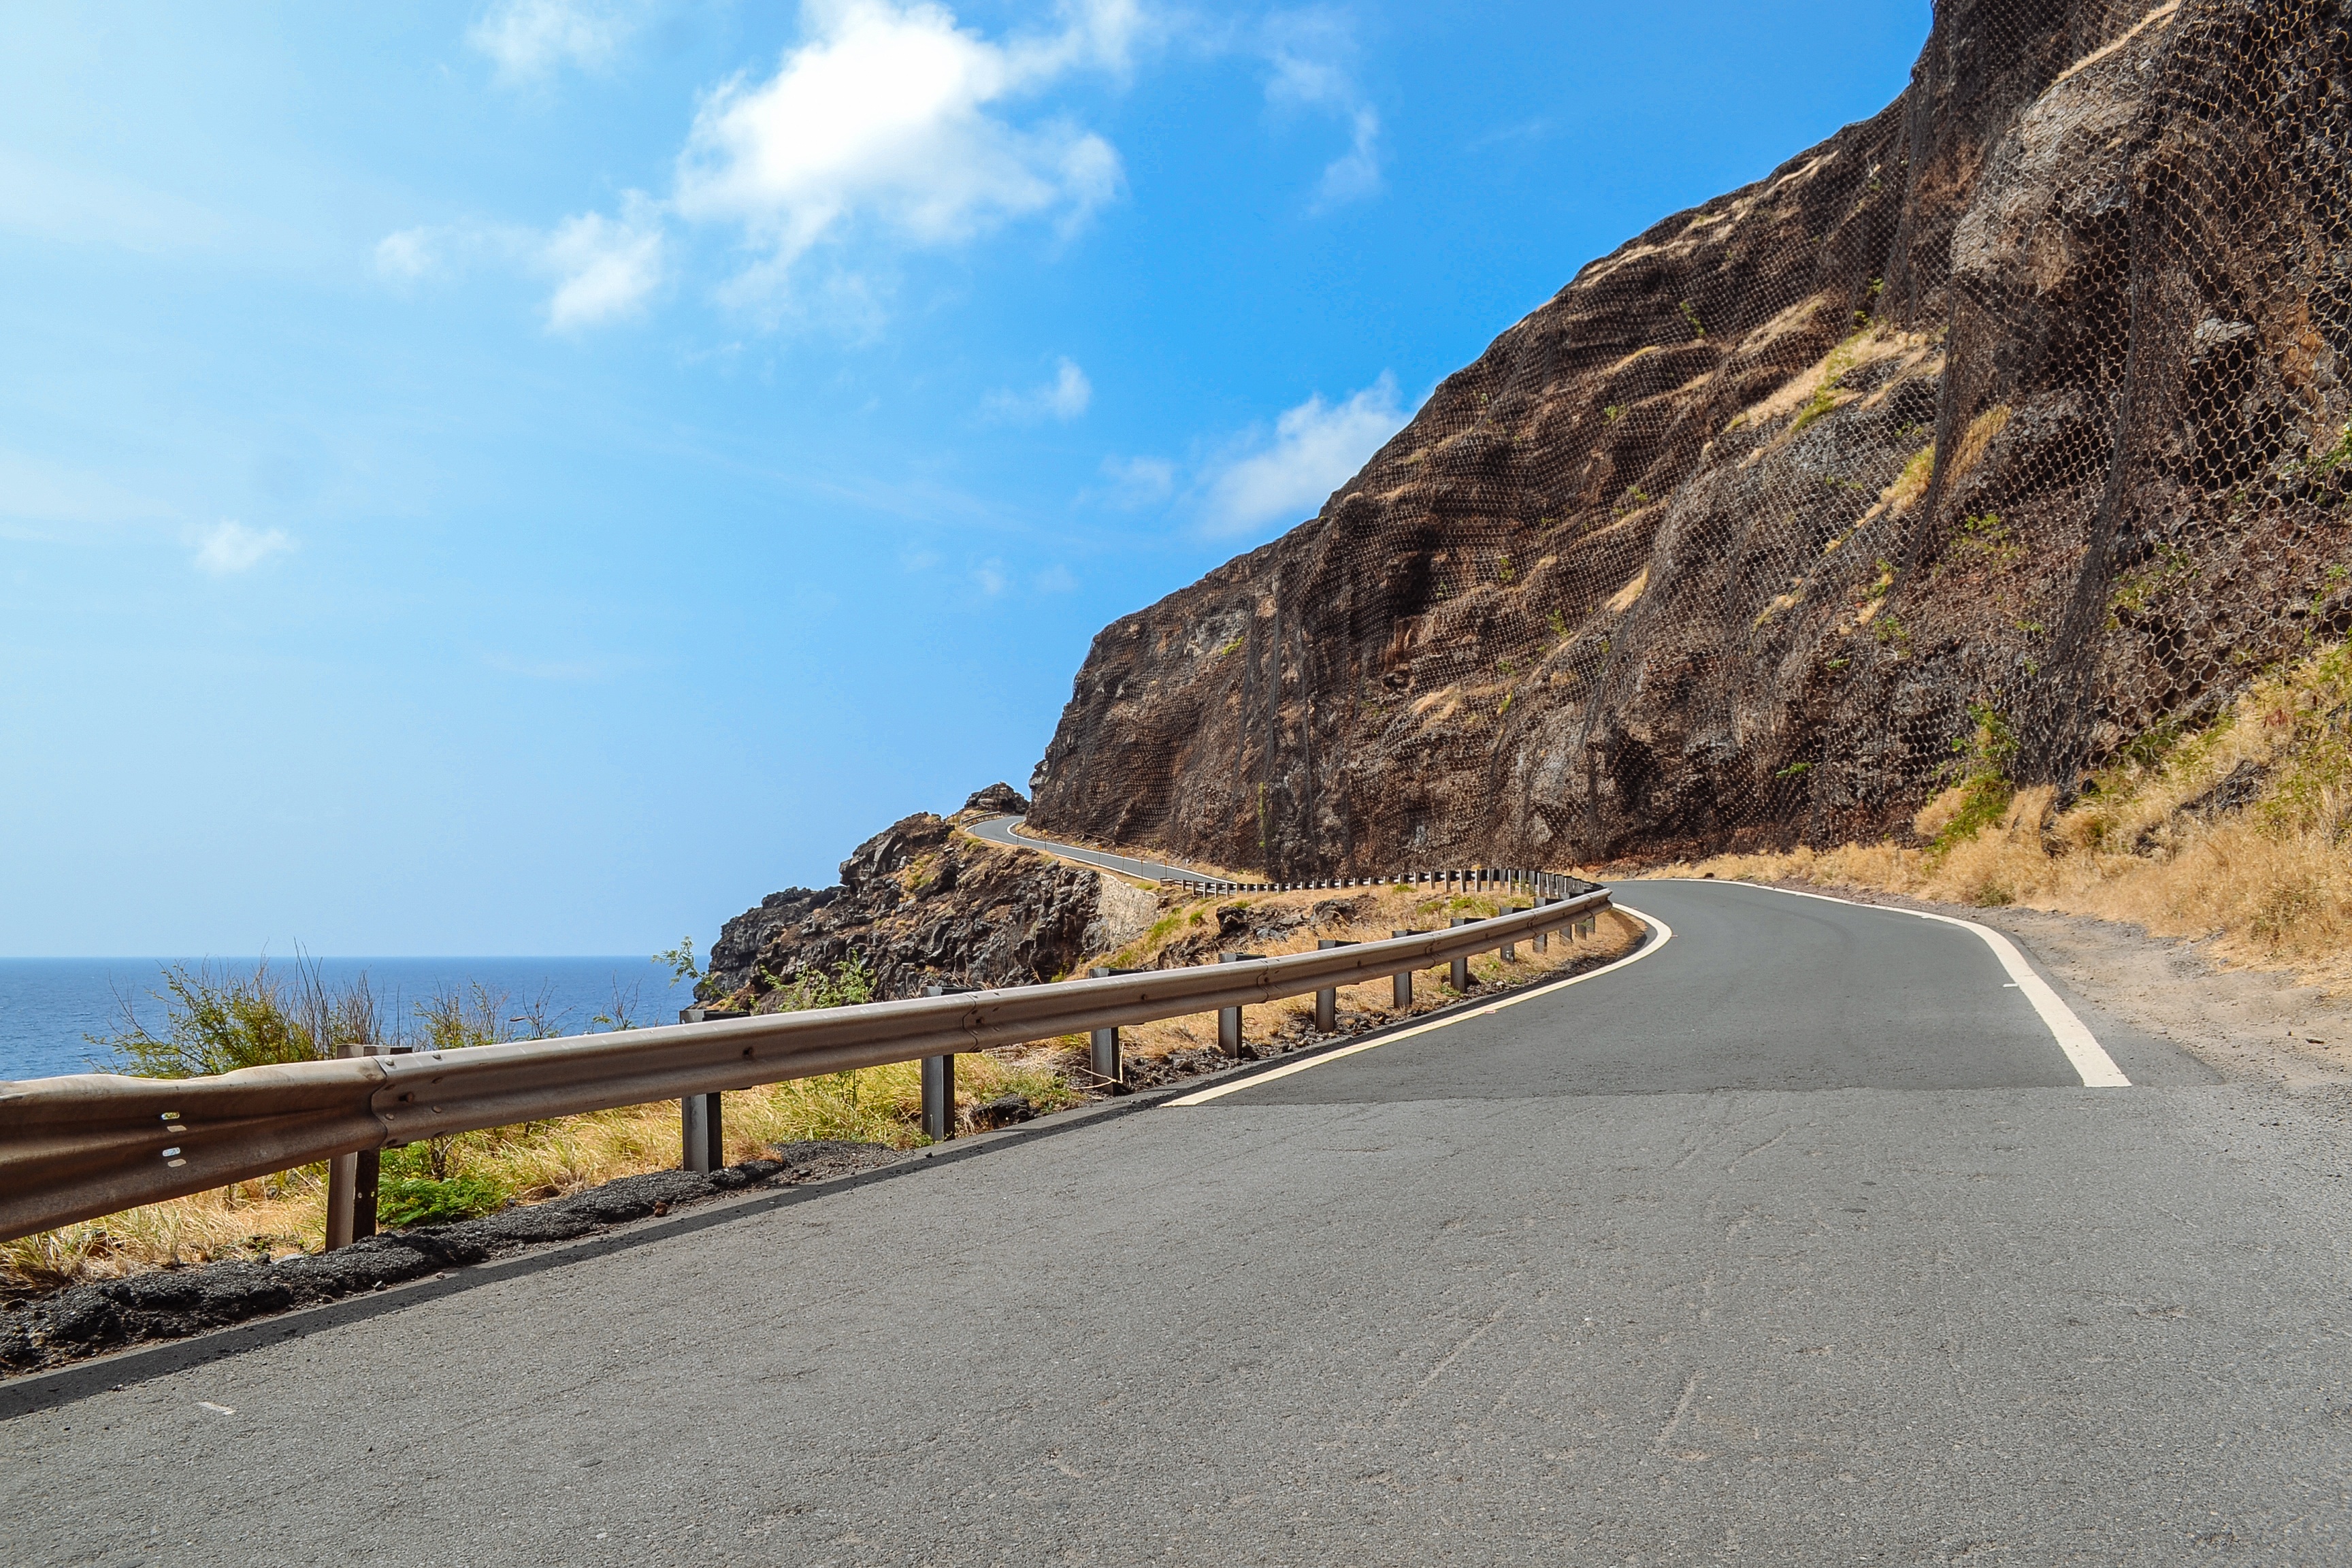
beach, sea, coast, mountain, road, highway, vacation, cliff, bay, terrain, road trip, infrastructure, cape